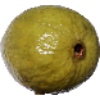
Label: Guava 1